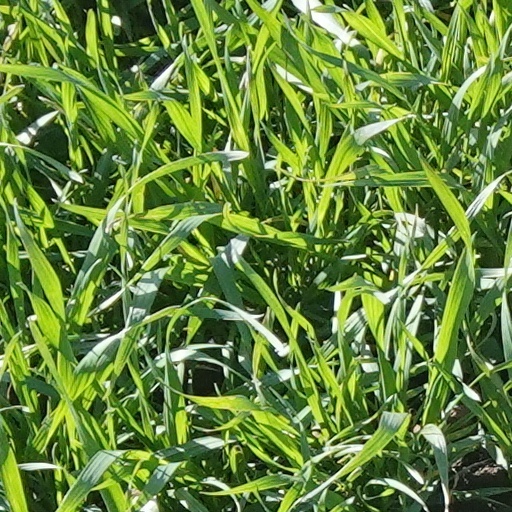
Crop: wheat